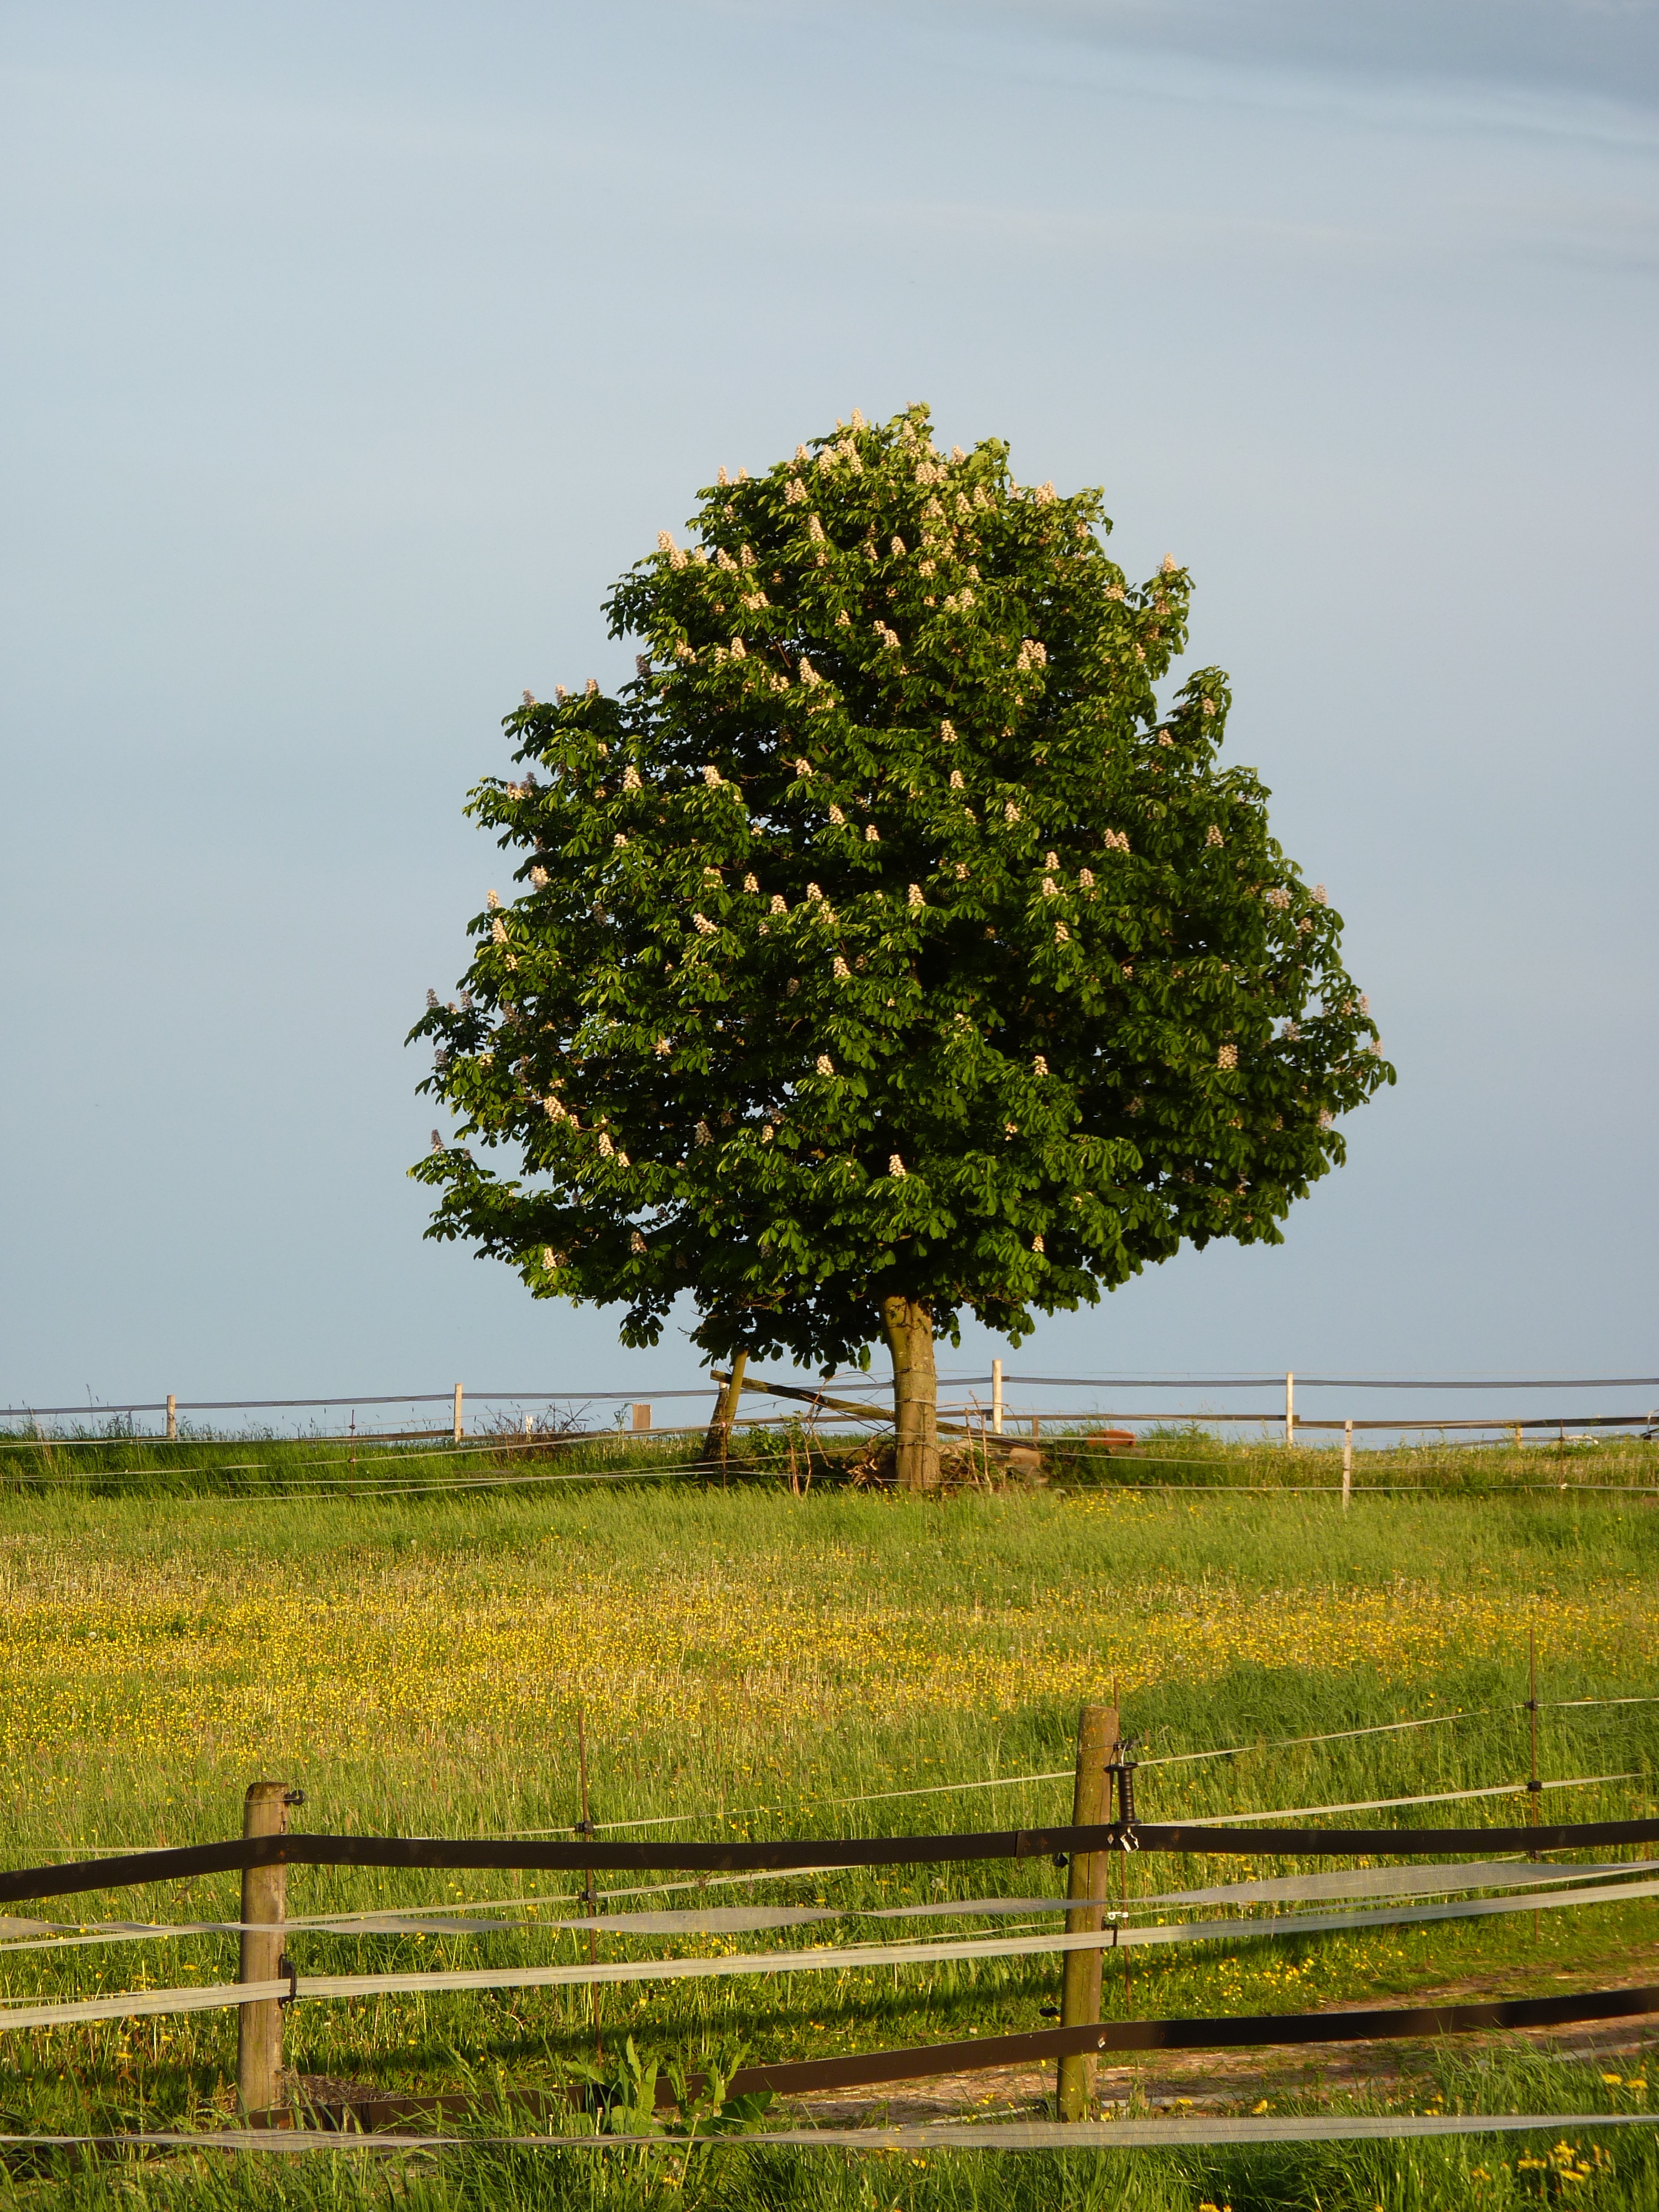
landscape, tree, nature, grass, blossom, plant, white, field, meadow, leaf, hill, flower, bloom, spring, green, pasture, agriculture, savanna, plain, flowers, deciduous tree, leaves, ecosystem, aesculus, chestnut, rural area, flowering plant, buckeye, chestnut blossom, woody plant, land plant, arecales, kapasi paddock